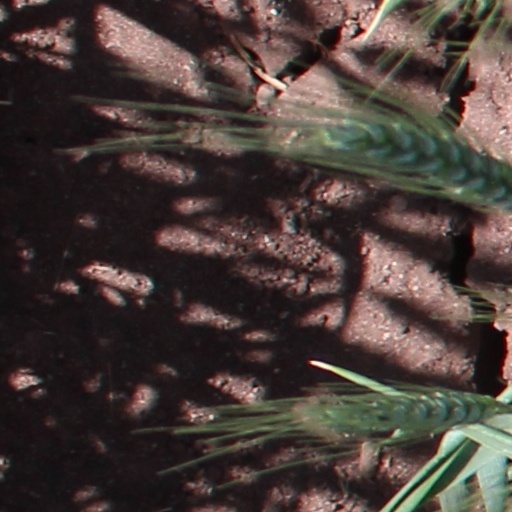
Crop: wheat